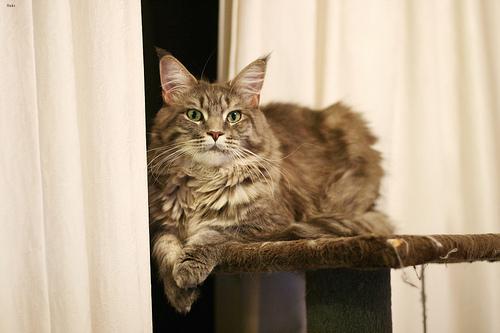
Breed: Maine Coon